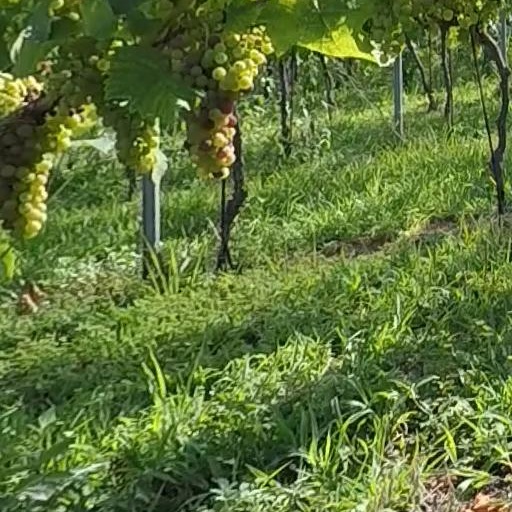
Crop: grape